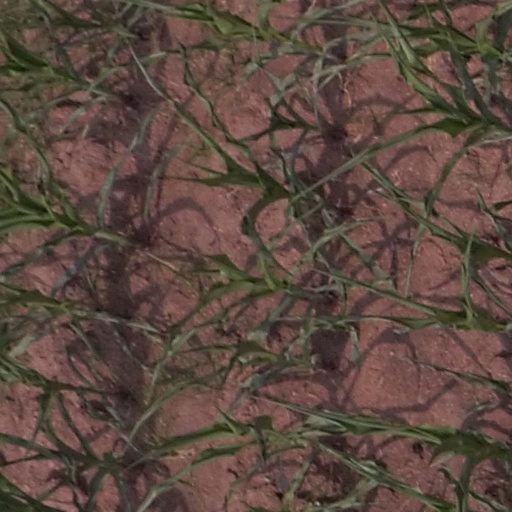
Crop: maize; corn